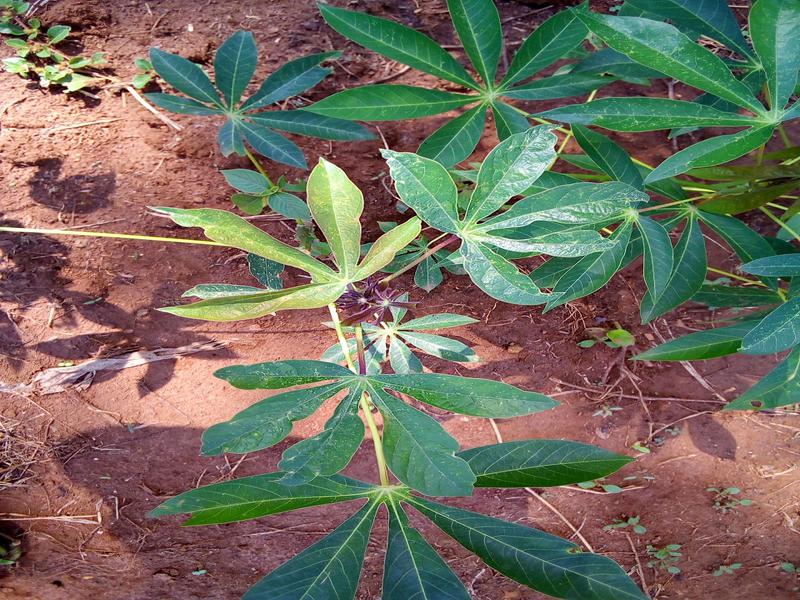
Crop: cassava
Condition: green_mottle